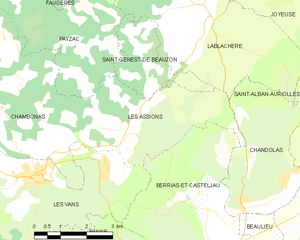
Carte des communes françaises: Les Assions